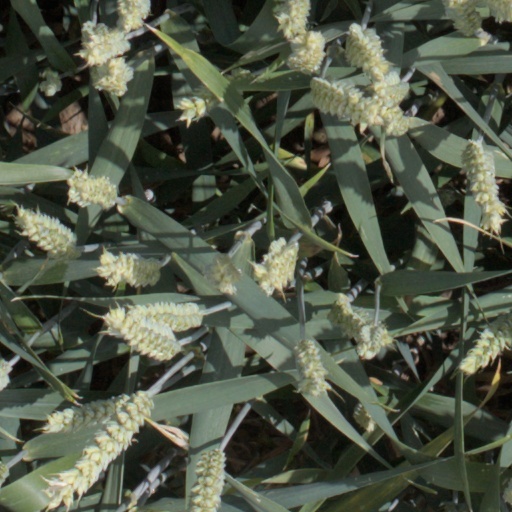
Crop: wheat